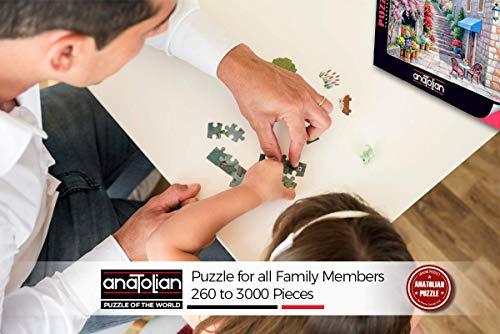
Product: Classic Bouquet Jigsaw Puzzle, 1000-Piece
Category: Toys & Games | Puzzles | Jigsaw Puzzles
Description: Finished puzzle size is 18.9" x 25.98" or 48cm x 66cm.
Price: $19.99
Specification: ProductDimensions:14.2x10x2inches|ItemWeight:1.1pounds|ShippingWeight:1.3pounds(Viewshippingratesandpolicies)|DomesticShipping:ItemcanbeshippedwithinU.S.|InternationalShipping:ThisitemcanbeshippedtoselectcountriesoutsideoftheU.S.LearnMore|ASIN:B00AEDYT96|Itemmodelnumber:PER3088|Manufacturerrecommendedage:12yearsandup